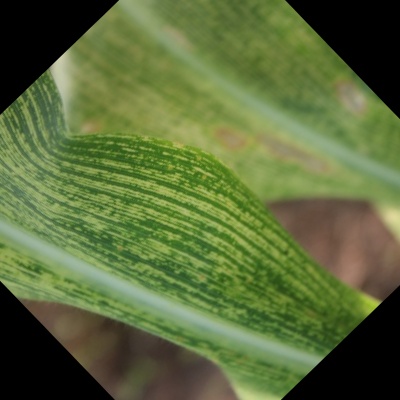
Label: Corn_(Maize)___Maize_Streak_Virus